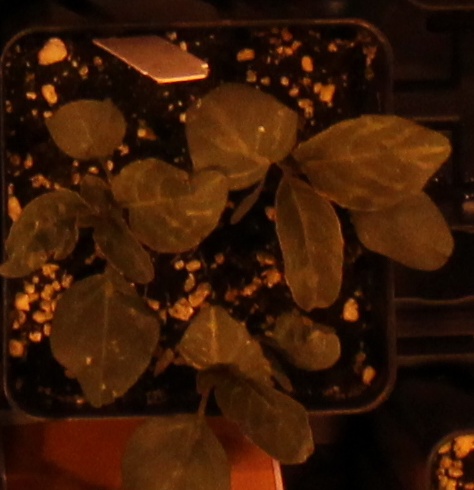
Label: Redroot Pigweed